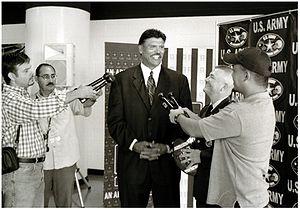
Anthony Muñoz est un joueur de football américain des années 1980-1990, évoluant au sein de l'attaque au poste d'offensive tackle.